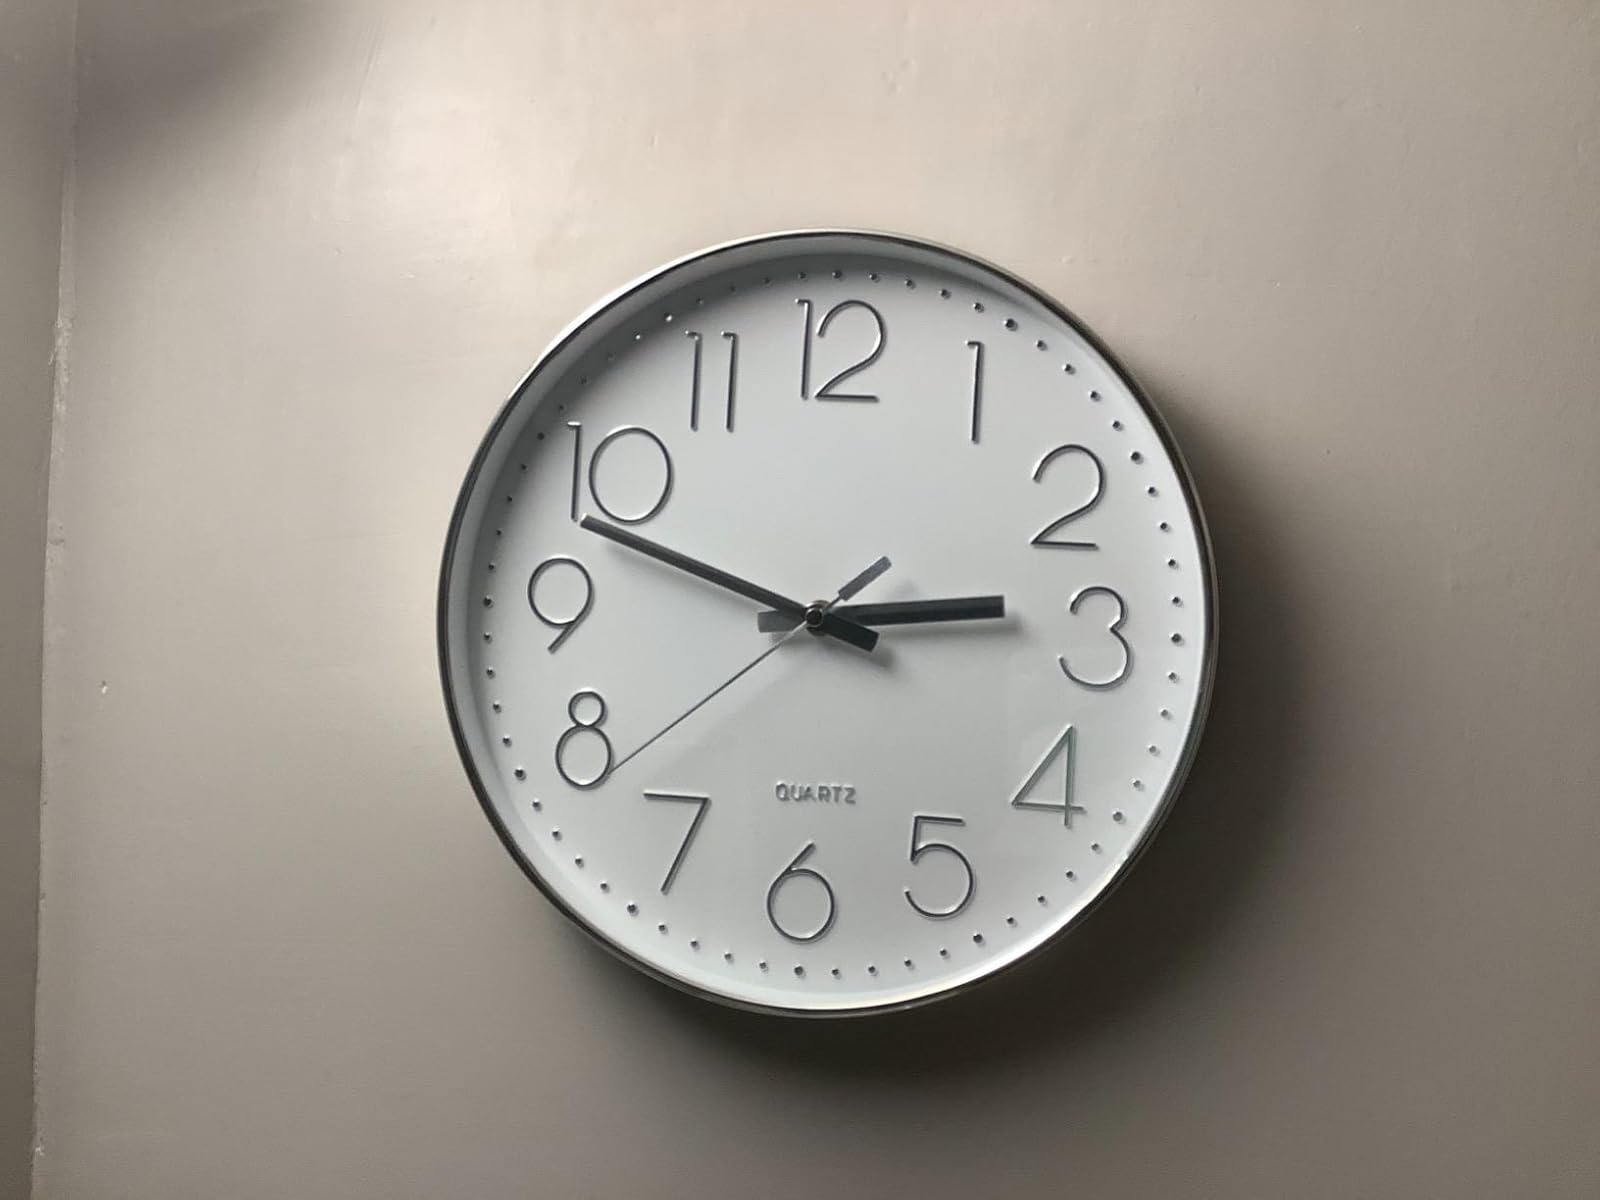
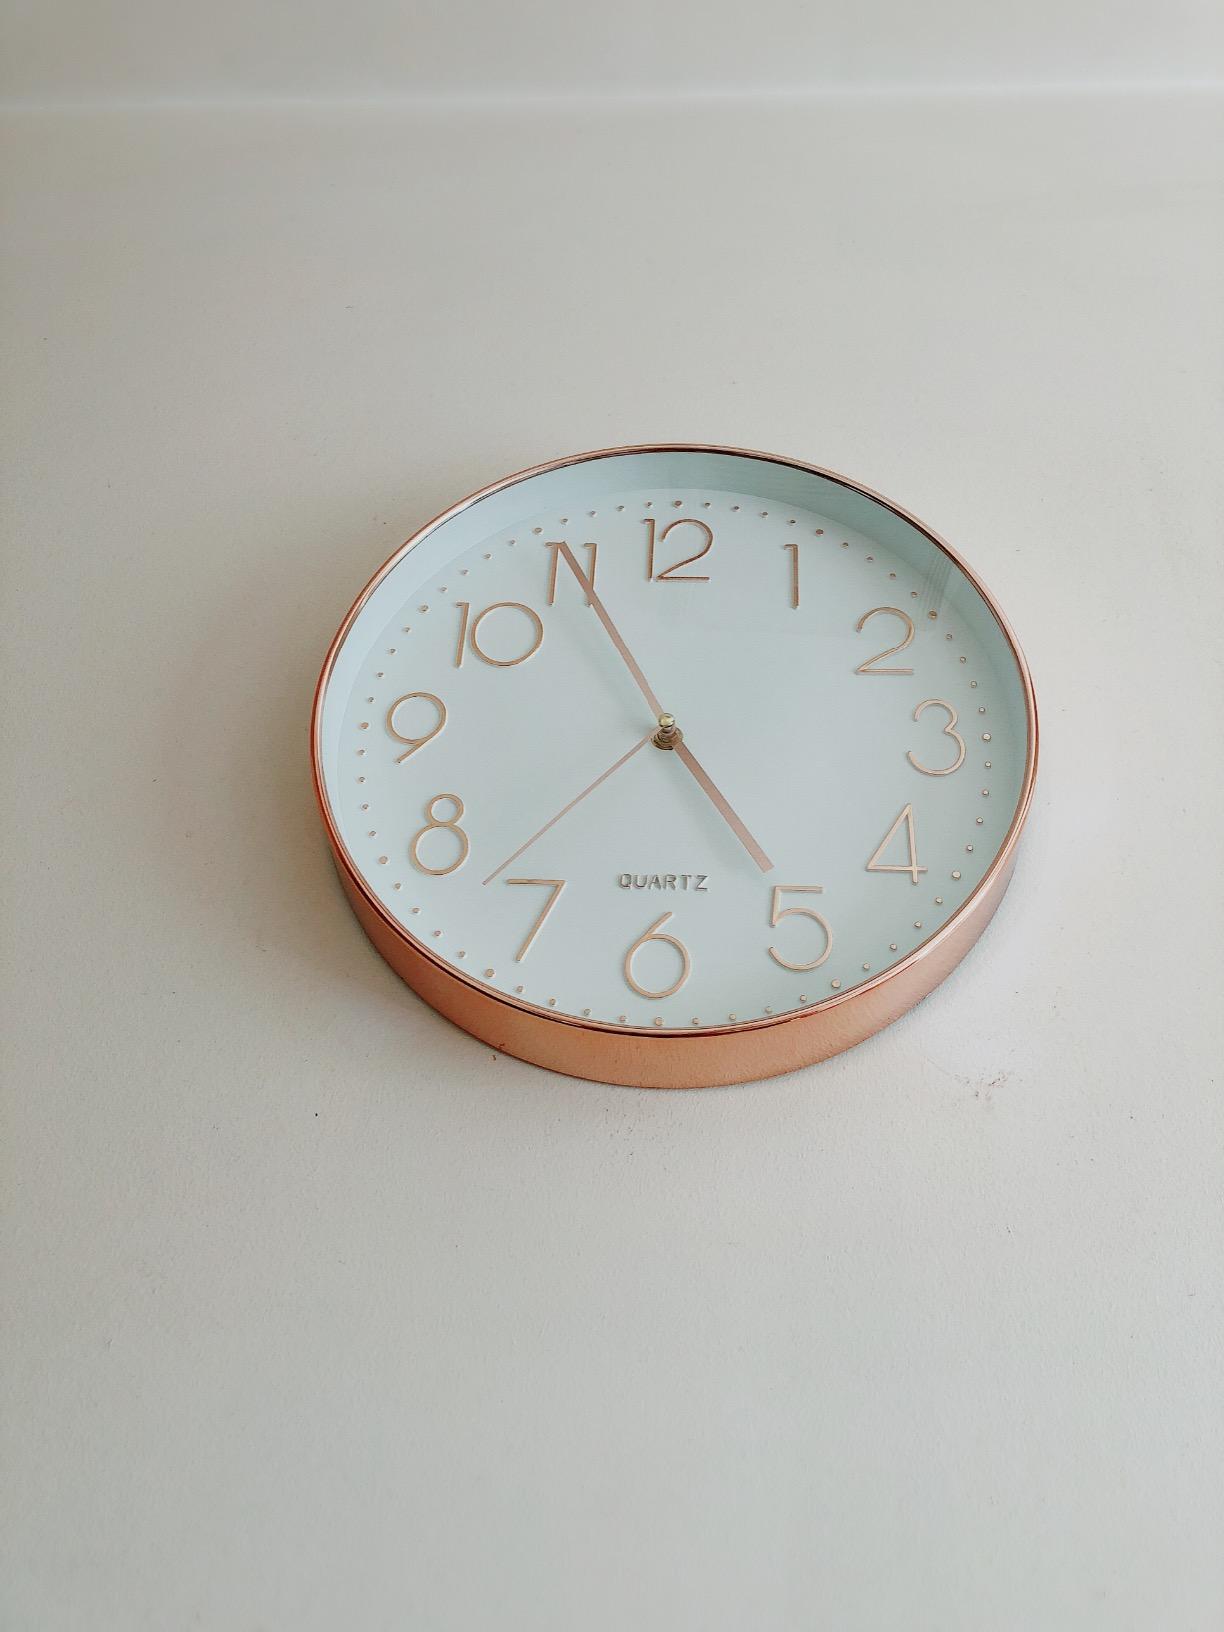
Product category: clock
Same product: no